Falta Amor (song)

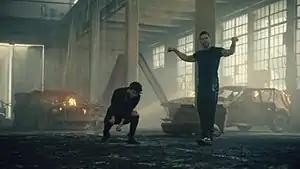
A screenshot from the music video, depicting Yatra and Martin singing the song in a ruined factory.

An animated music video for the solo version was released via Yatra's YouTube channel, upon the release of the album on April 12, 2019. The video depicts a little boy caught on the middle of his parents' expected divorce. On March 24, 2020, Yatra uploaded a teaser for the collaboration's music video along with Martin on YouTube, announcing that it would be released simultaneously with the song on March 26. The video was released on the specified date. It was filmed in Los Angeles, California, and directed by Carlos Perez, who had previously directed the videos for Martin's singles "Tal Vez", "Jaleo", "The Best Thing About Me Is You", "Frío", "Come with Me", "Perdóname", "Fiebre", and "Tiburones (Remix)". In an interview with EFE, Yatra explained "Falta Amor" as the best video he has done in his career, as of March 2020.